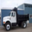
Label: truck